Richard B. Garnett

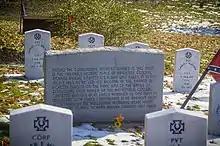
Cenotaph to Richard Garnett in Hollywood Cemetery.

In 1872, remains of Confederate dead were brought from Gettysburg and reinterred to Hollywood Cemetery in Richmond, Virginia. The Hollywood Memorial Association erected a cenotaph in Garnett's honor in 1991, making the assumption that his remains were in this group. Years after the war, Garnett's sword was located in a Baltimore pawnshop and was purchased by former Confederate Brig. Gen. George H. Steuart, who died before he could return it to Garnett's family. It was subsequently returned by Steuart's nephew.